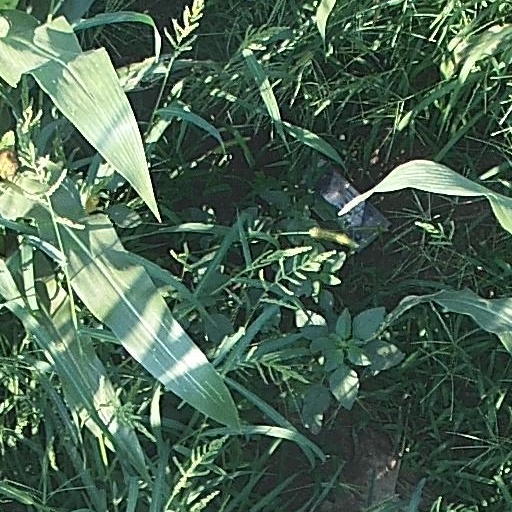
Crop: maize; corn